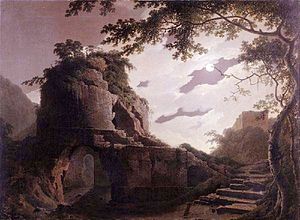
Vergils grav (malerier)
Vergils grav: 1782-versionen i Derby Museum and Art Gallery
Vergils grav er titlen på tre malerier, som Joseph Wright of Derby færdiggjorde mellem 1779 og 1785. De er blandt resultaterne af hans Italiensrejse 1773-1775. Alle tre afbilder den grotte nær Napoli, der traditionelt er blevet identificeret som digteren Vergils grav. Det første af de tre billeder, fra 1779, viser også den lidt senere digter Silius Italicus, der var en beundrer af Vergil.